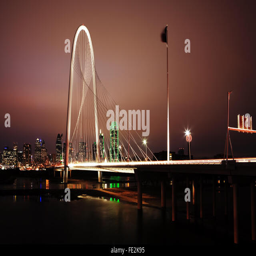
a night view into filming location